Fish for finance

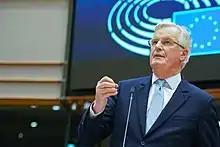
Michel Barnier, chief EU Brexit negotiator, during debate on the Withdrawal Agreement in the European Parliament

London has been a commercial centre since its establishment within the bounds of the present City of London, later to be used metonymically to refer to the UK's financial industry, during Roman times; it has been the capital of England and, later, the United Kingdom ever since. In the 16th and 17th centuries, the modern British banking industry began to grow along with the rapidly expanding city, a magnet for immigrants, its economy fuelled by mercantile trade with Europe and the rest of the world. In 1571, financiers began congregating at Jonathan's Coffee-House to make deals and review regularly posted prices for securities and commodities, a group meeting from which the London Stock Exchange (LSE), the world's oldest, arose. The Bank of England, established privately in 1694 to fund the British government's expenses in the Nine Years' War, eventually became the UK's central bank.